WDOM

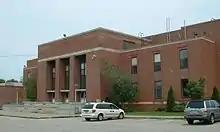
WDOM moved into Alumni Hall in the early 1970s

WDOM grew over the course of the 1970s. The station moved from Alumni Hall to larger quarters in Joseph Hall early in the decade. It had expanded its broadcast day to 21 hours by 1974 and was airing a mix of progressive rock, in-house educational and block programming; it also began to seek a power increase. By 1976, 100 students were involved in the operation of the station, compared to the 15 to 20 who had been around for the FM launch a decade prior. The station's classical record library received a major boost when the former WPJB-FM, which had exited the format, donated its collection to WDOM in 1976.